List of songs recorded by Mohanlal

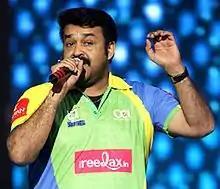
Mohanlal during the opening ceremony of the Celebrity Cricket League third season in 2013

Mohanlal is an Indian actor, director, producer, and singer who predominantly works in Malayalam cinema. The following is a list of songs sung by Mohanlal in films and includes independent albums.